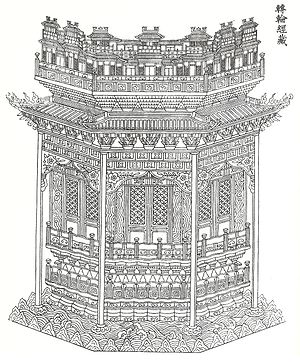
Bogreol
Bogreoler − bogskabe, boghylder − er møbler eller inventar hvis hovedformål er opbevaring af bøger, men anvendes ofte også til andre formål, for eksempel til opstilling eller udstilling af fotografier, medaljer, keramikgenstande eller anden pynt.